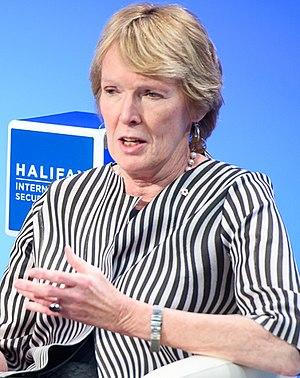
Margaret Olwen MacMillan OC D.Phil, née le 23 décembre 1943 à Toronto, est historienne et professeur à l'université d'Oxford, au Royaume-Uni, où elle est directrice du St Antony's College. Elle fut précédemment la doyenne de l'université de Trinity College et professeur d'histoire à l'université de Toronto. Spécialiste des questions concernant l'histoire et l'actualité, MacMillan paraît fréquemment dans les médias.